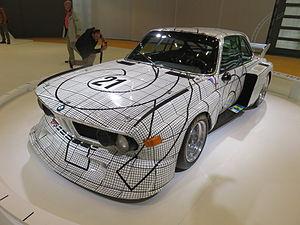
Concorso d'eleganza Villa d'Este 2015, BMW 3.0 CSL Art Car by Frank Stella
Brian Redman est un ancien pilote automobile britannique né à Colne le 9 mars 1937. Redman a disputé 12 Grands prix de Formule 1 entre 1968 et 1974, a inscrit 8 points en championnat du monde et est monté une fois sur le podium. Mais c’est surtout en catégorie Sport-prototypes que Redman s’est forgé un palmarès remarquable en remportant plus d'une vingtaine d'épreuves et obtenant un nombre impressionnant de podiums.
BMW Art Car est une série composée de dix-neuf voitures de la marque BMW. Cette collection a pour but d'associer la compétition automobile, le design et l'art. Initiée en 1975 jusqu'à ce jour, les voitures sont peintes par de nombreux artistes d'art contemporain, et ce aussi bien pour le pilote de course automobile français Hervé Poulain que pour la marque BMW.
Peter Holden Gregg, né le 4 mai 1940 à New York et mort le 15 décembre 1980 est un pilote automobile américain connu pour son grand nombre de victoires. Il est entré au temple international de la renommée du sport automobile en 1992.